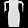
Label: Dress